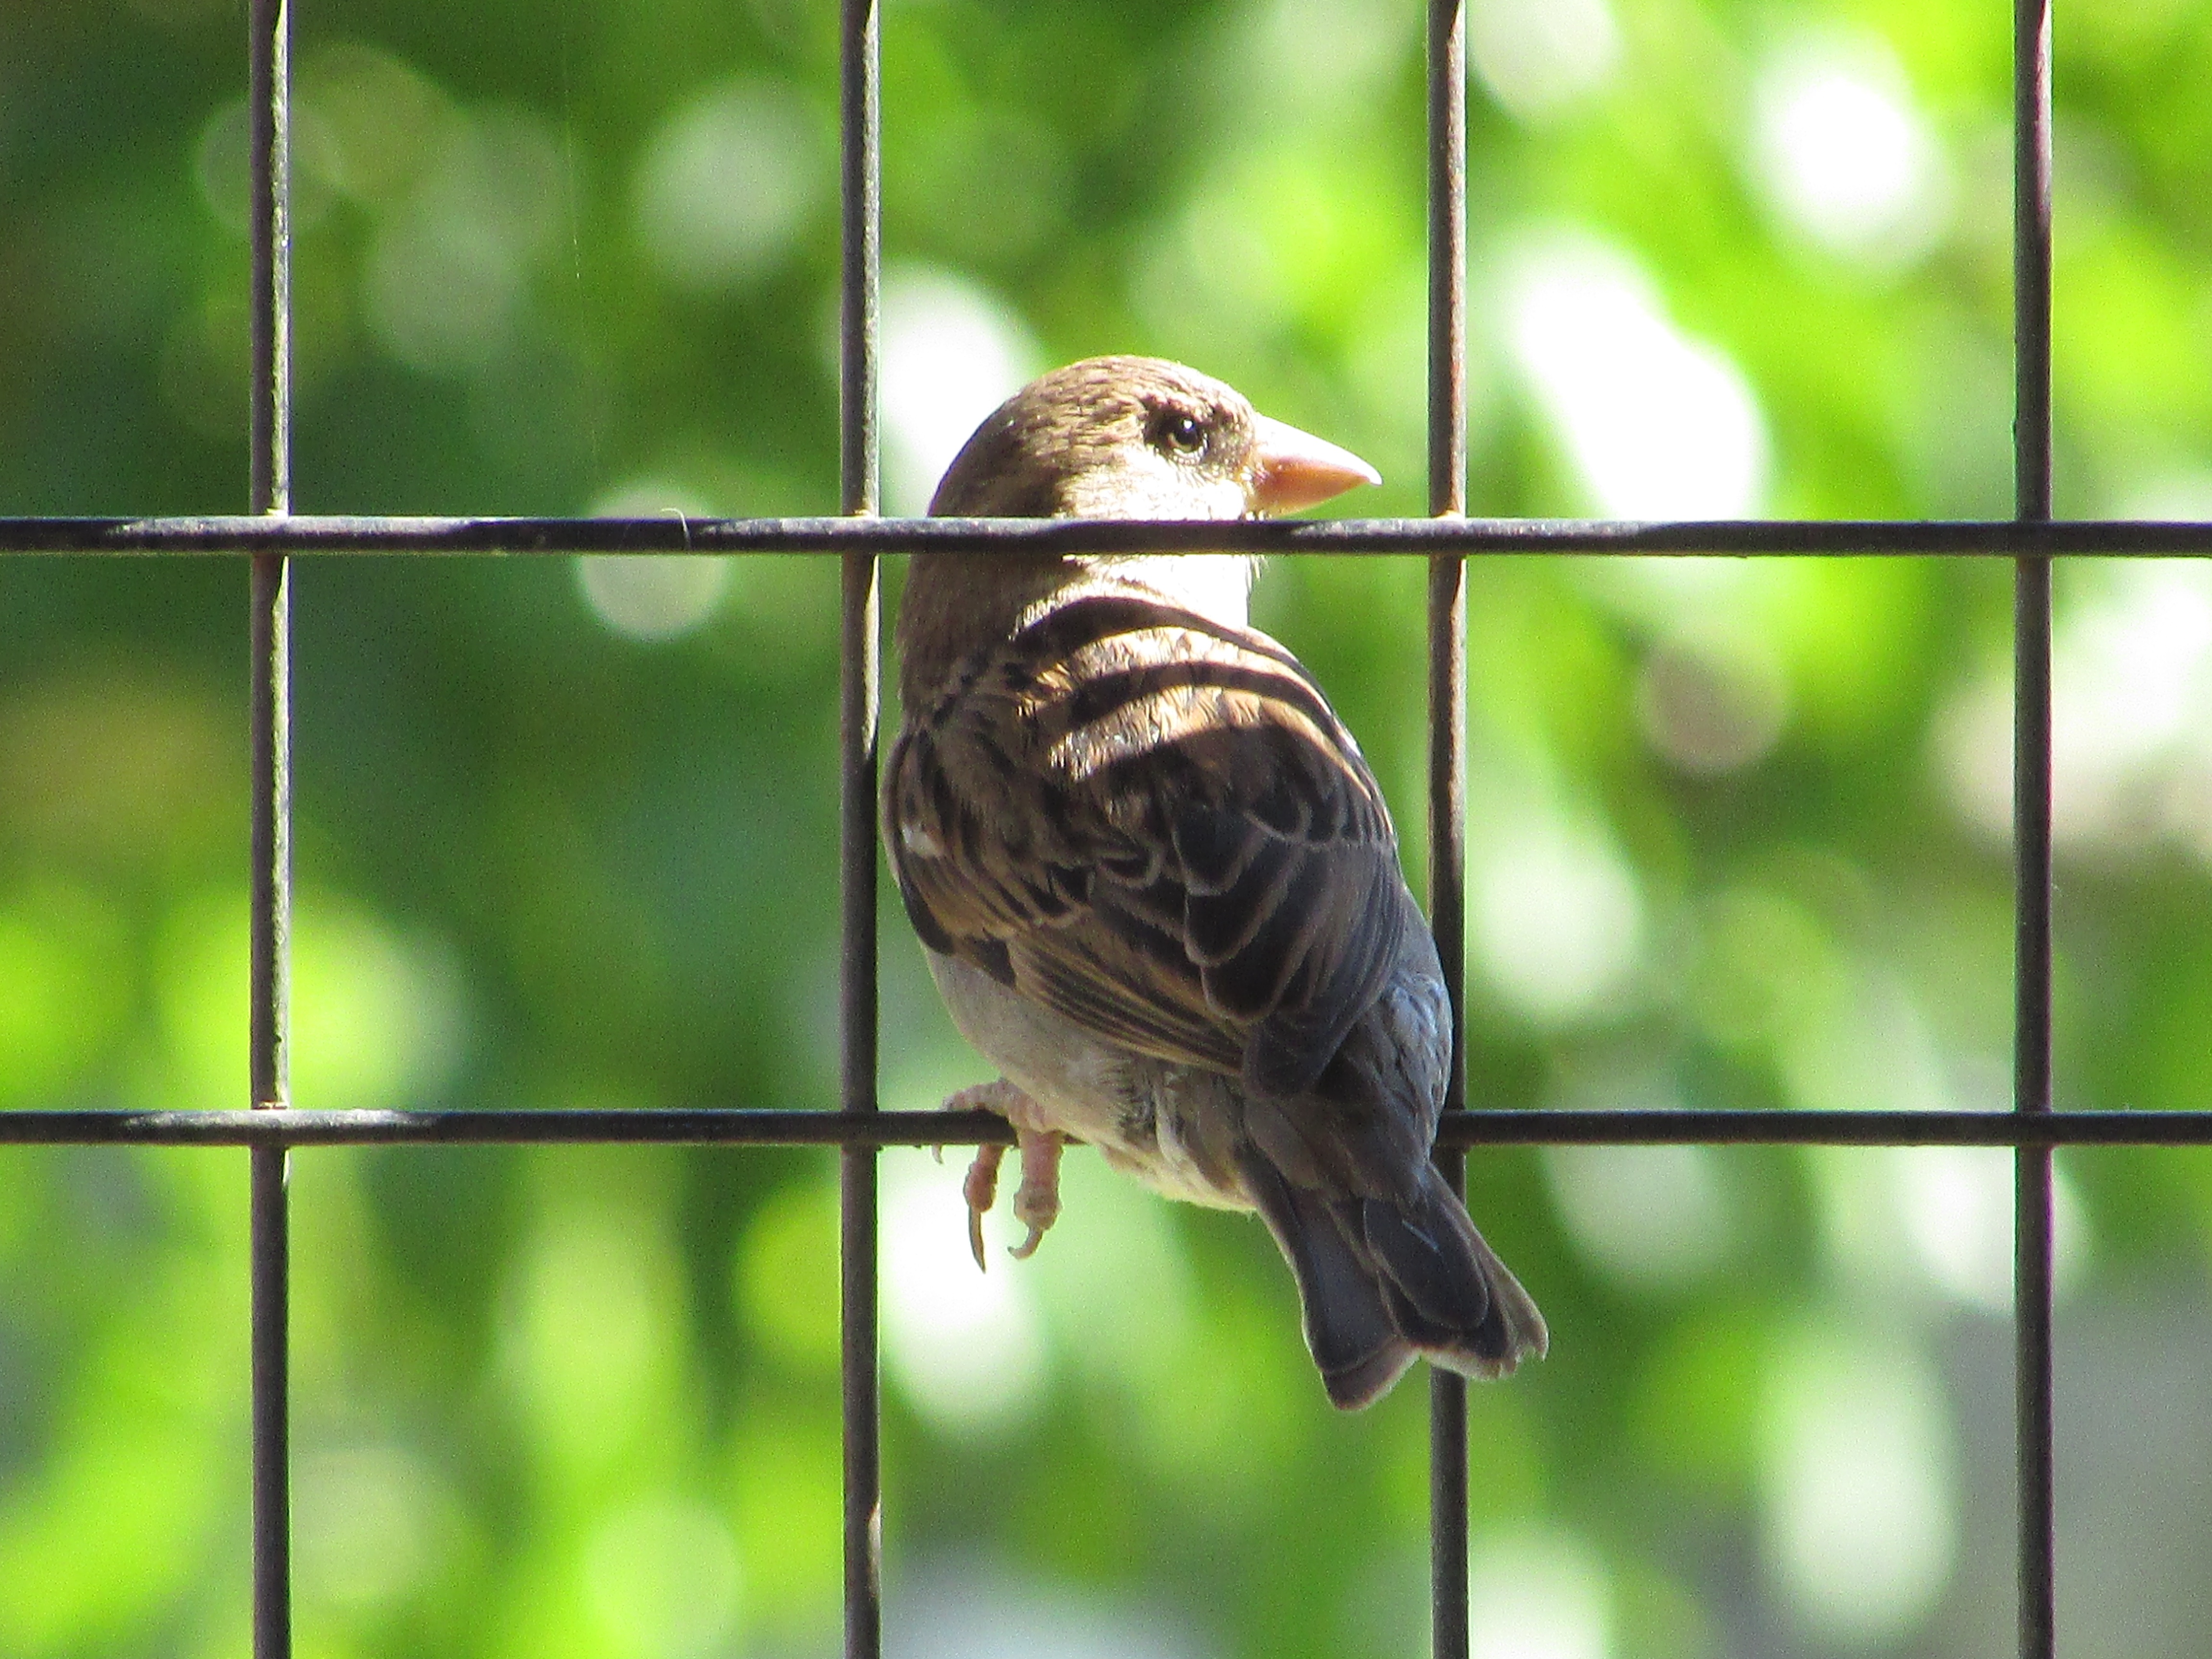
branch, bird, wildlife, beak, fauna, vertebrate, sparrow, finch, perching bird